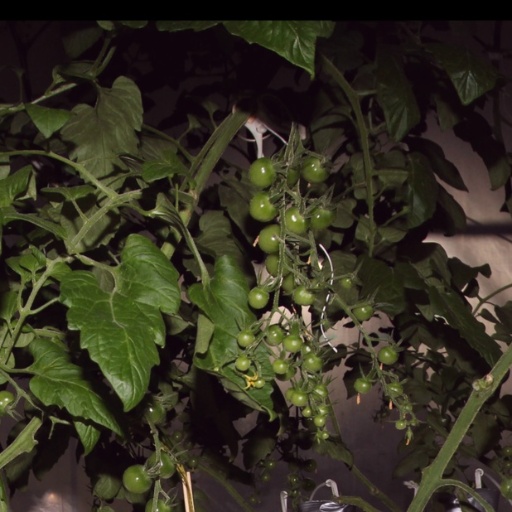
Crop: tomato